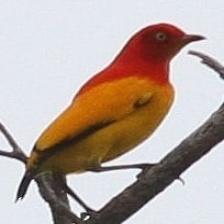
Species: FLAME BOWERBIRD
Scientific name: SERICULUS ARDENS